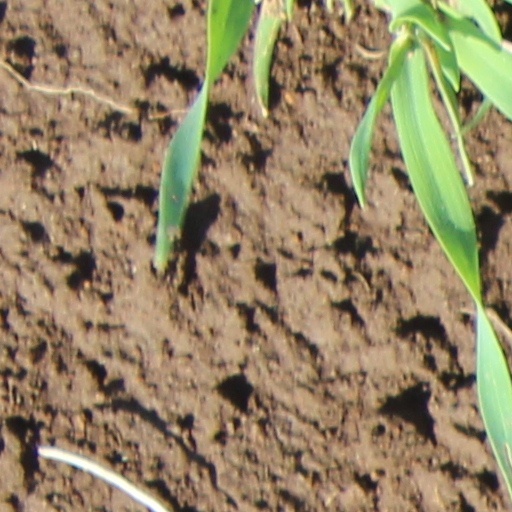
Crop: wheat